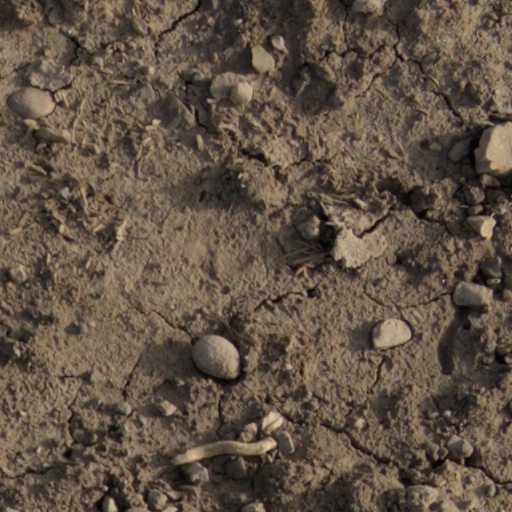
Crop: wheat